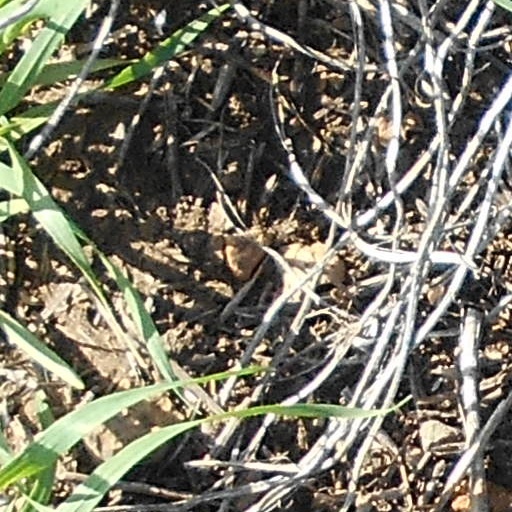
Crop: wheat